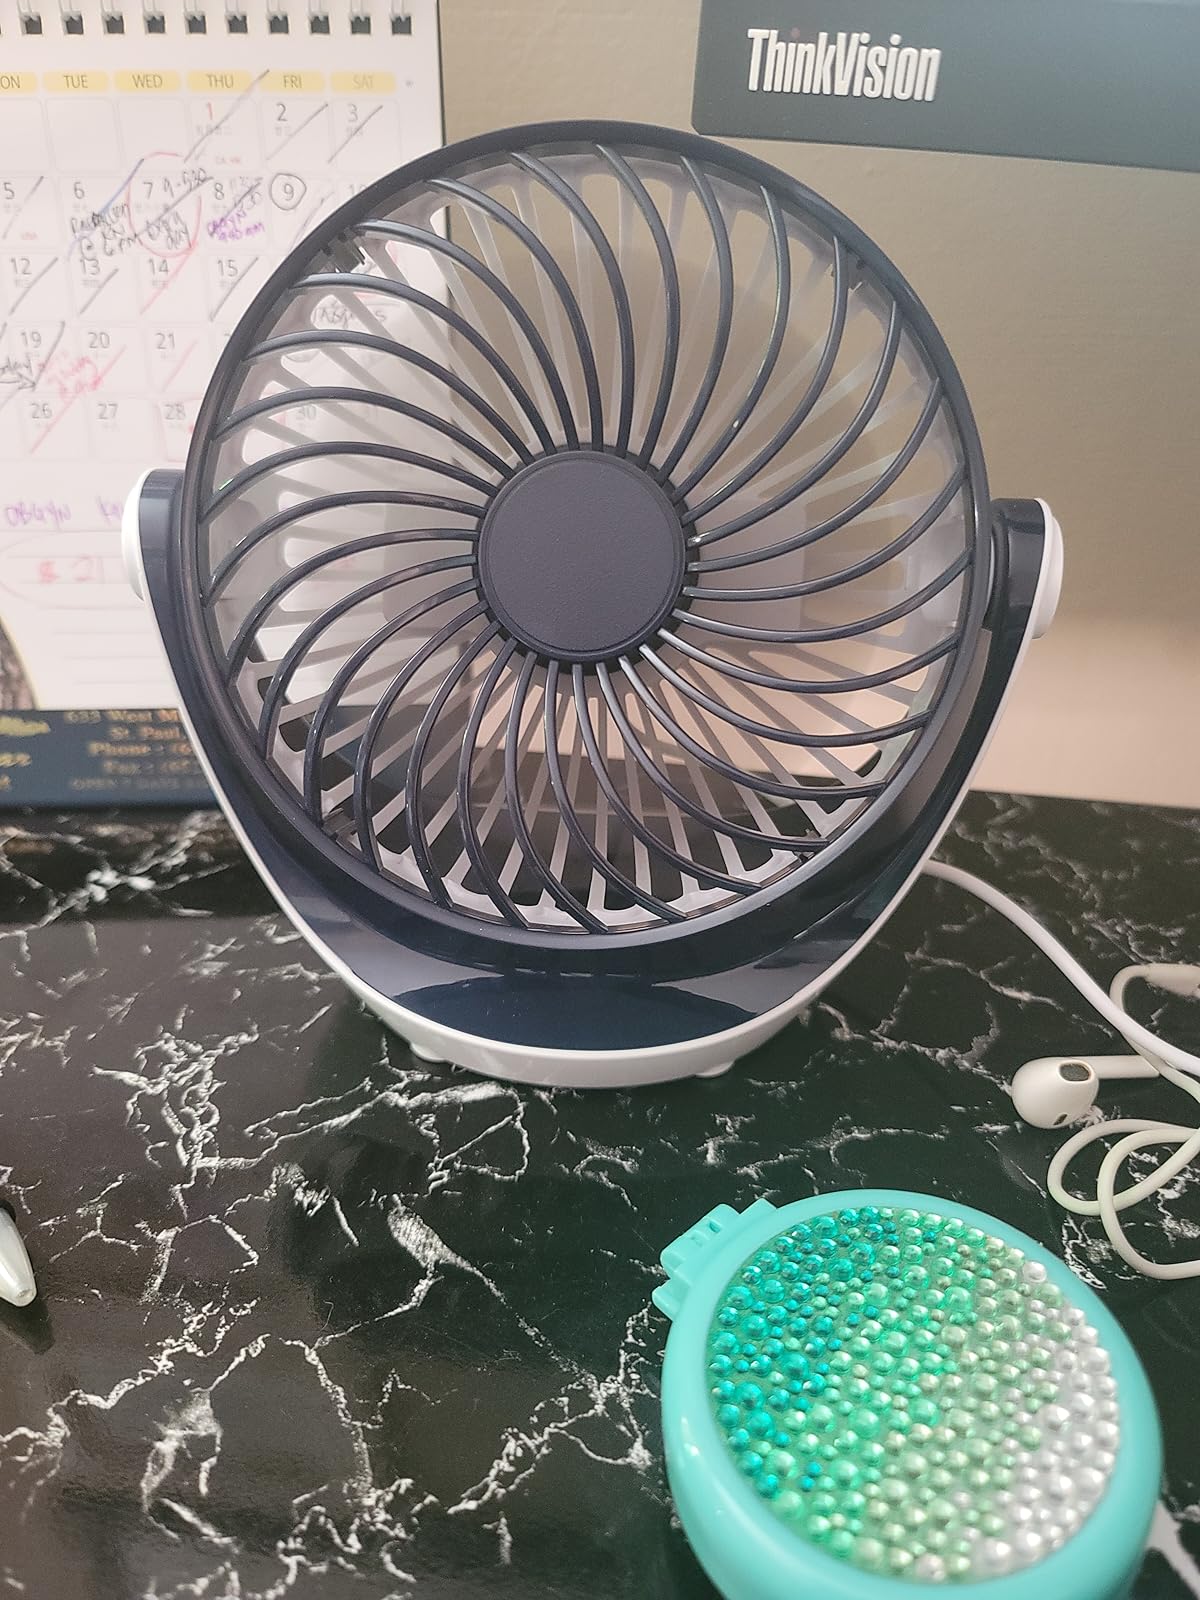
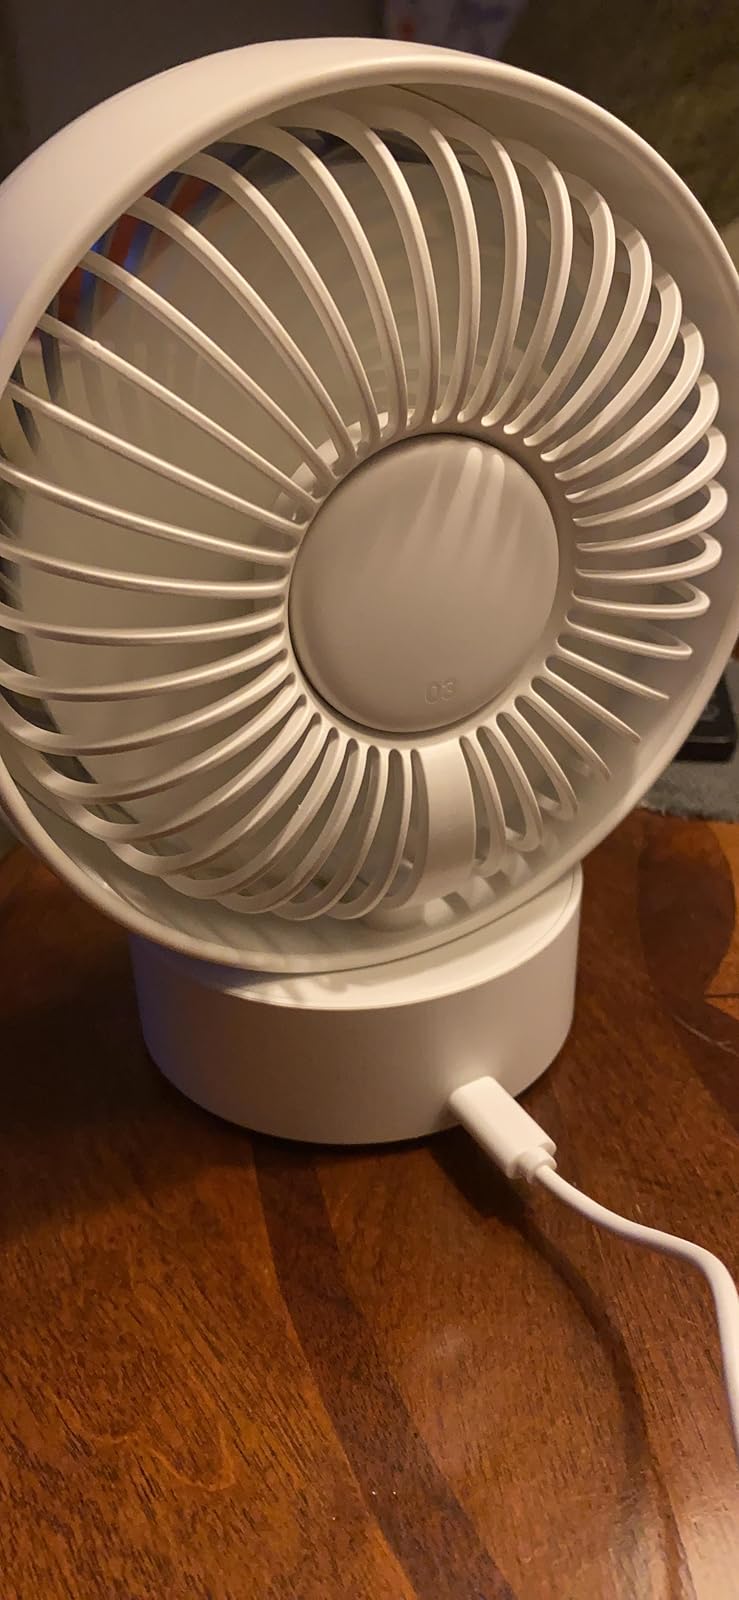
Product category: fan
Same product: no